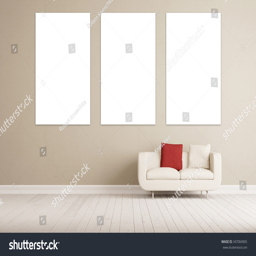
triptych canvas on wall over a sofa